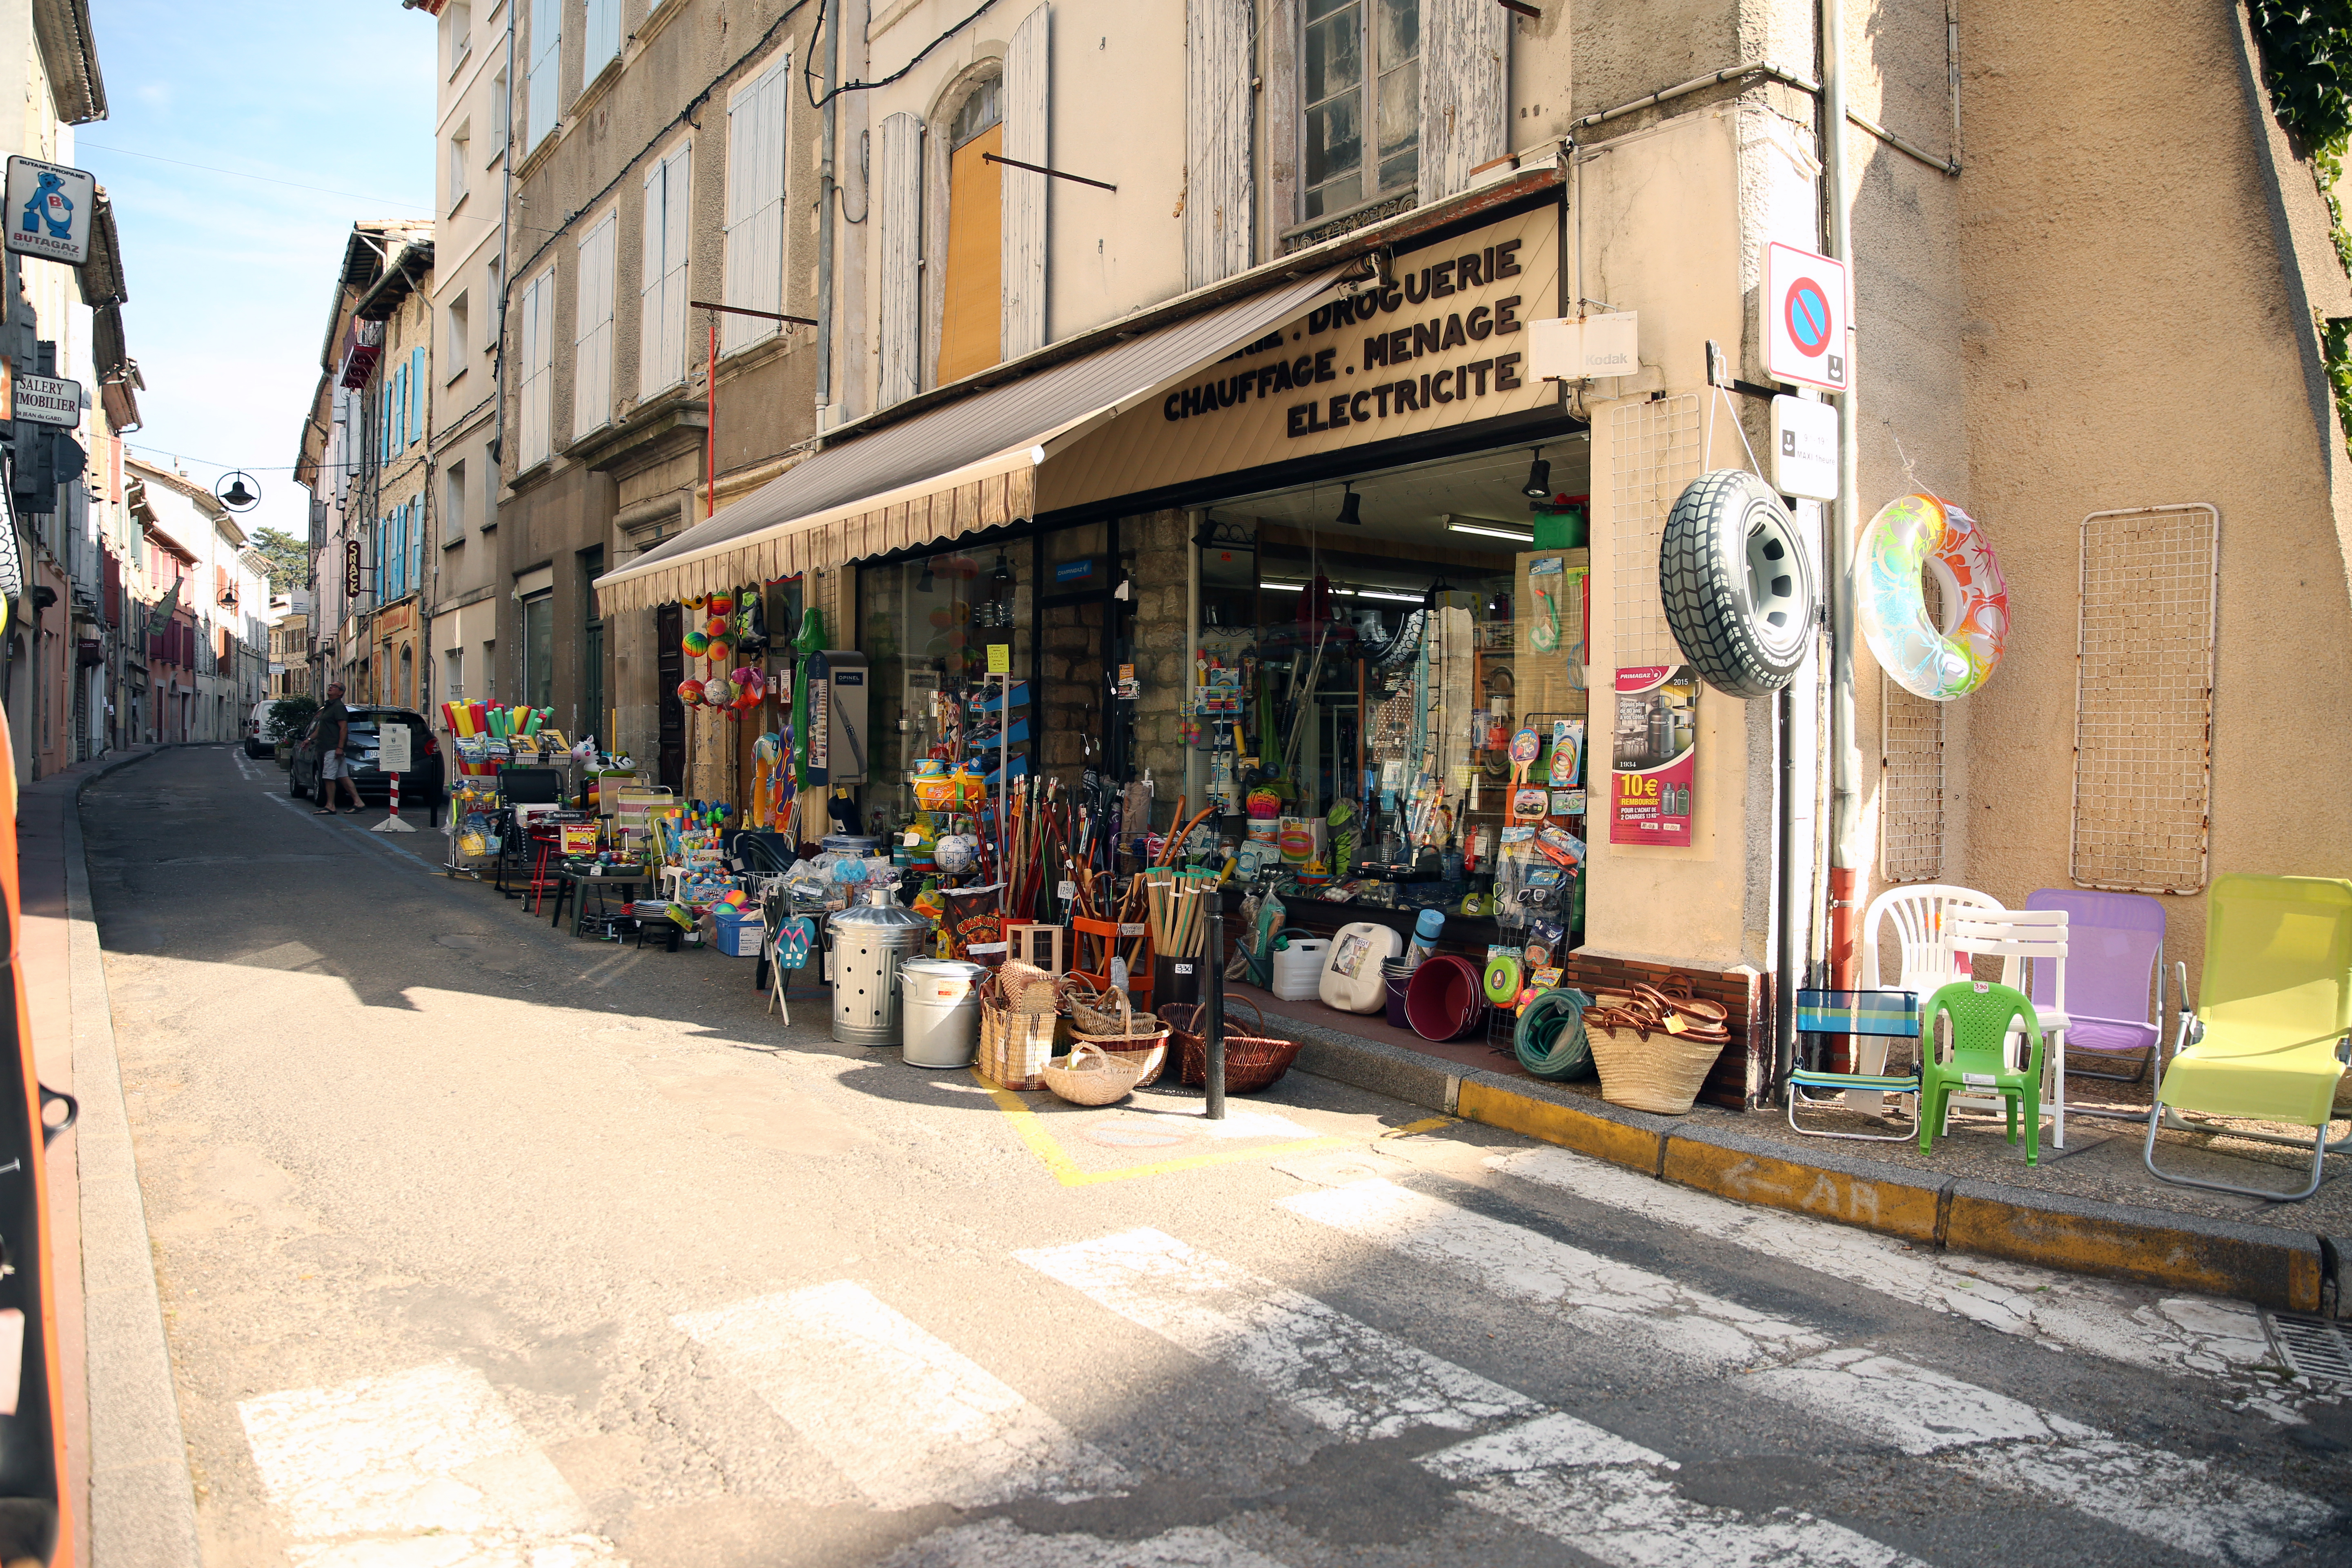
pedestrian, road, street, town, alley, city, downtown, france, europe, canon, lane, exposition, midi, infrastructure, t, rue, vitrine, southfrance, sdfrankreich, zuidfrankrijk, languedocroussillon, vente, gard, commerce, saintjeandugard, devanture, magasins, droguerie, quincaillerie, beauxjours, neighbourhood, urban area, human settlement